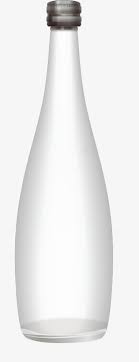
Waste category: glass